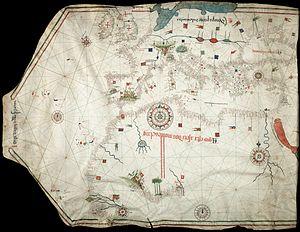
Reproduction de la carte des côtes méditerranéenne, d'Europe et d'Afrique de l'Ouest par Jorge de Aguiar (1492). Taille de l'original
Jorge de Aguiar est un navigateur et cartographe portugais.